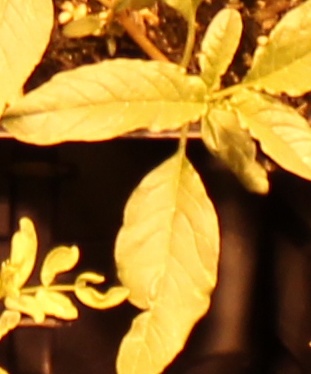
Label: Waterhemp